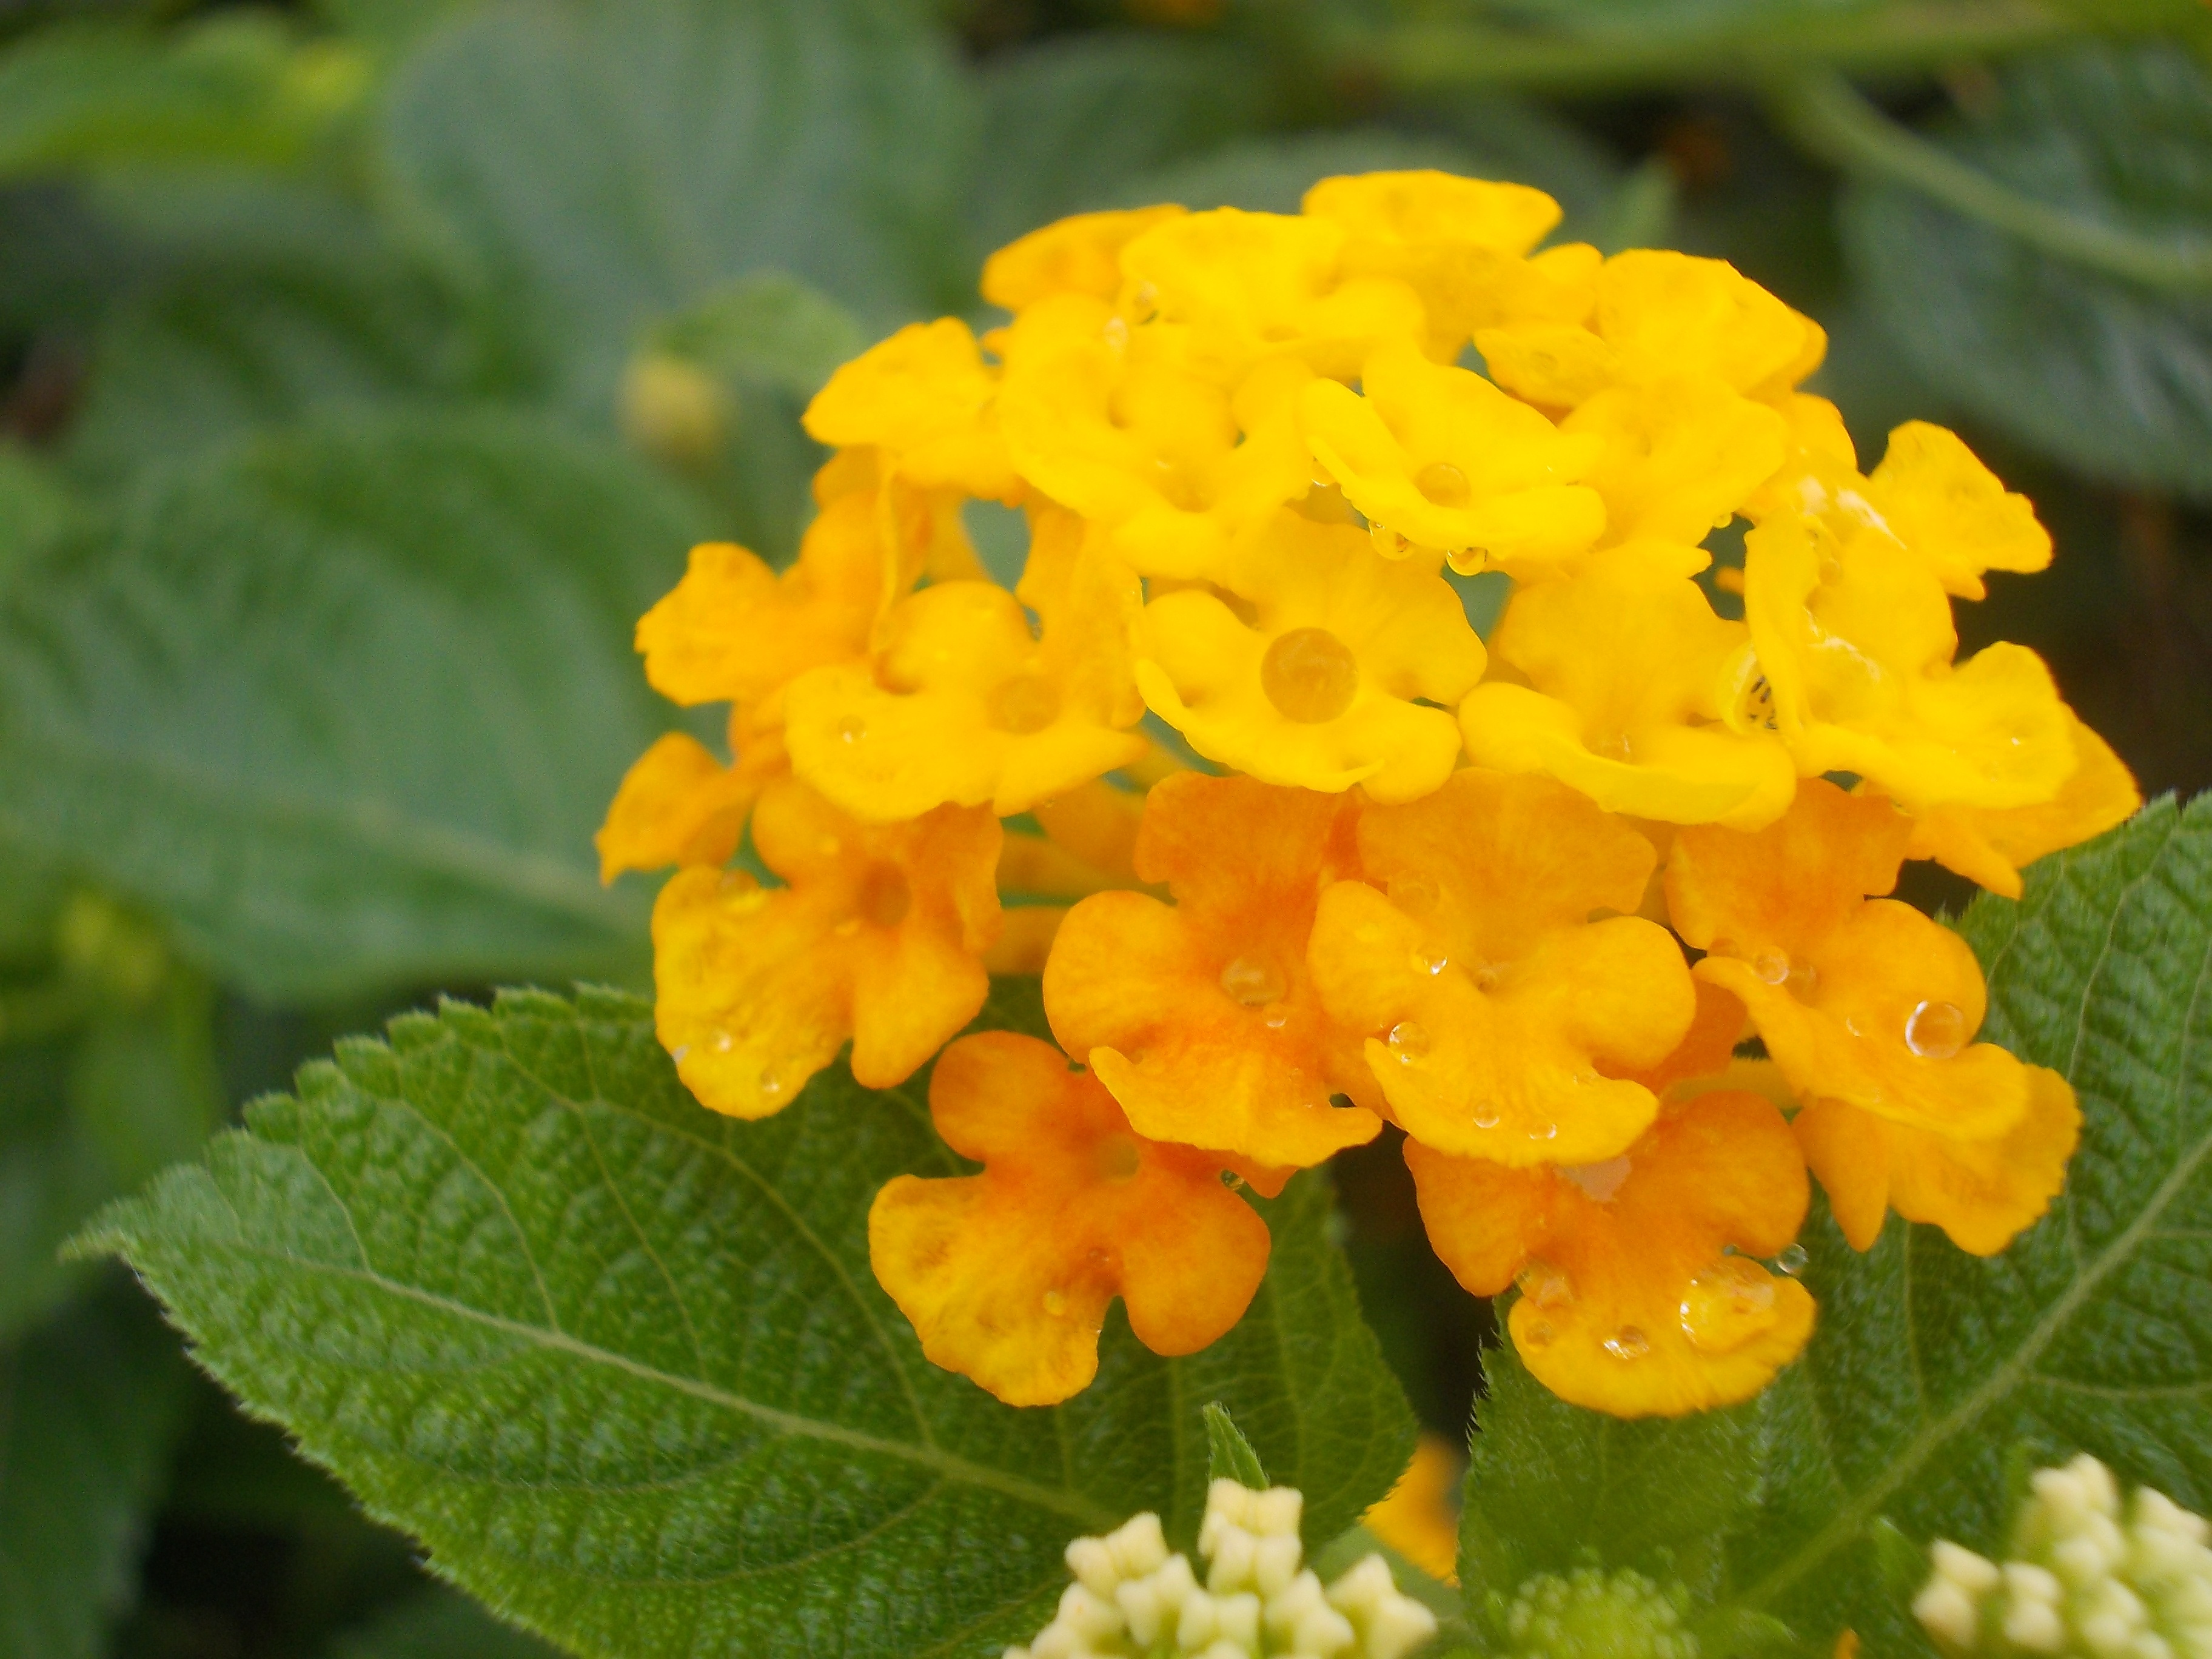
plant, flower, bloom, herb, tropical, botany, yellow, flora, wildflower, leaves, shrub, lantana, flowering plant, kantutay, tickberry, wild sage, lantana camara, verbena family, annual plant, land plant